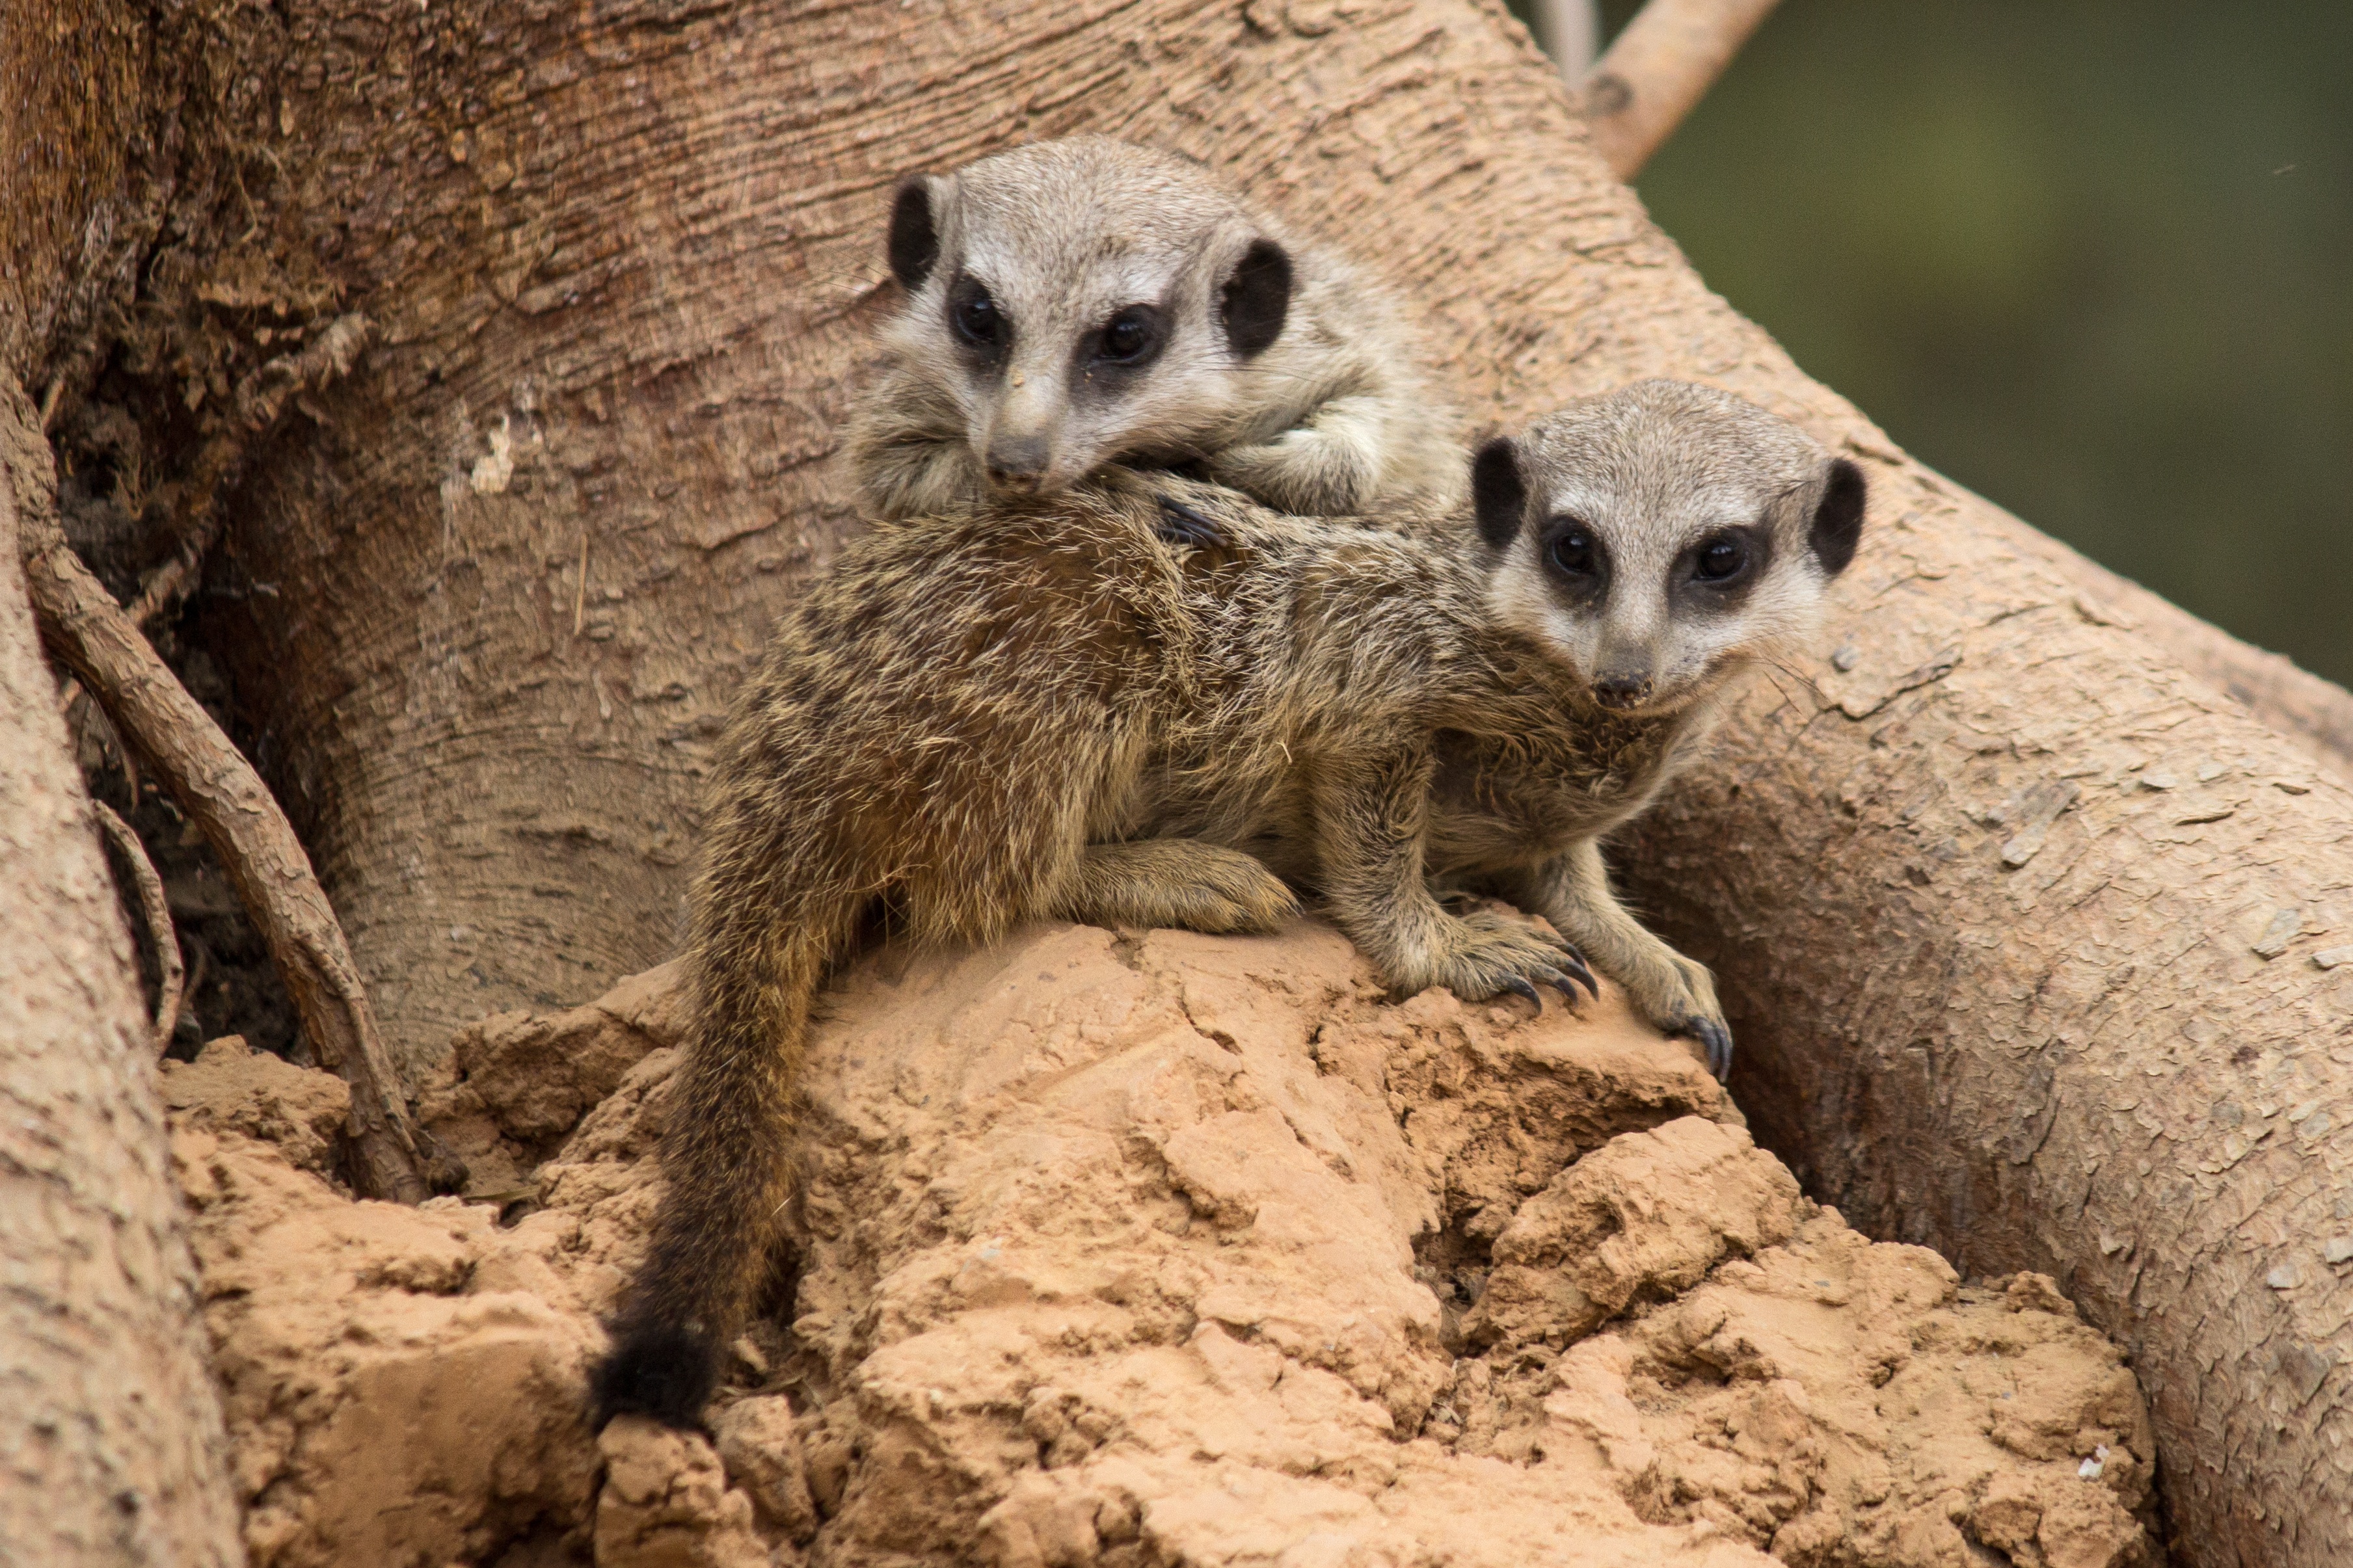
wildlife, zoo, mammal, fauna, mammals, vertebrate, meerkat, mongoose, brothers and sisters, young animals, viverridae